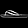
Label: Sandal